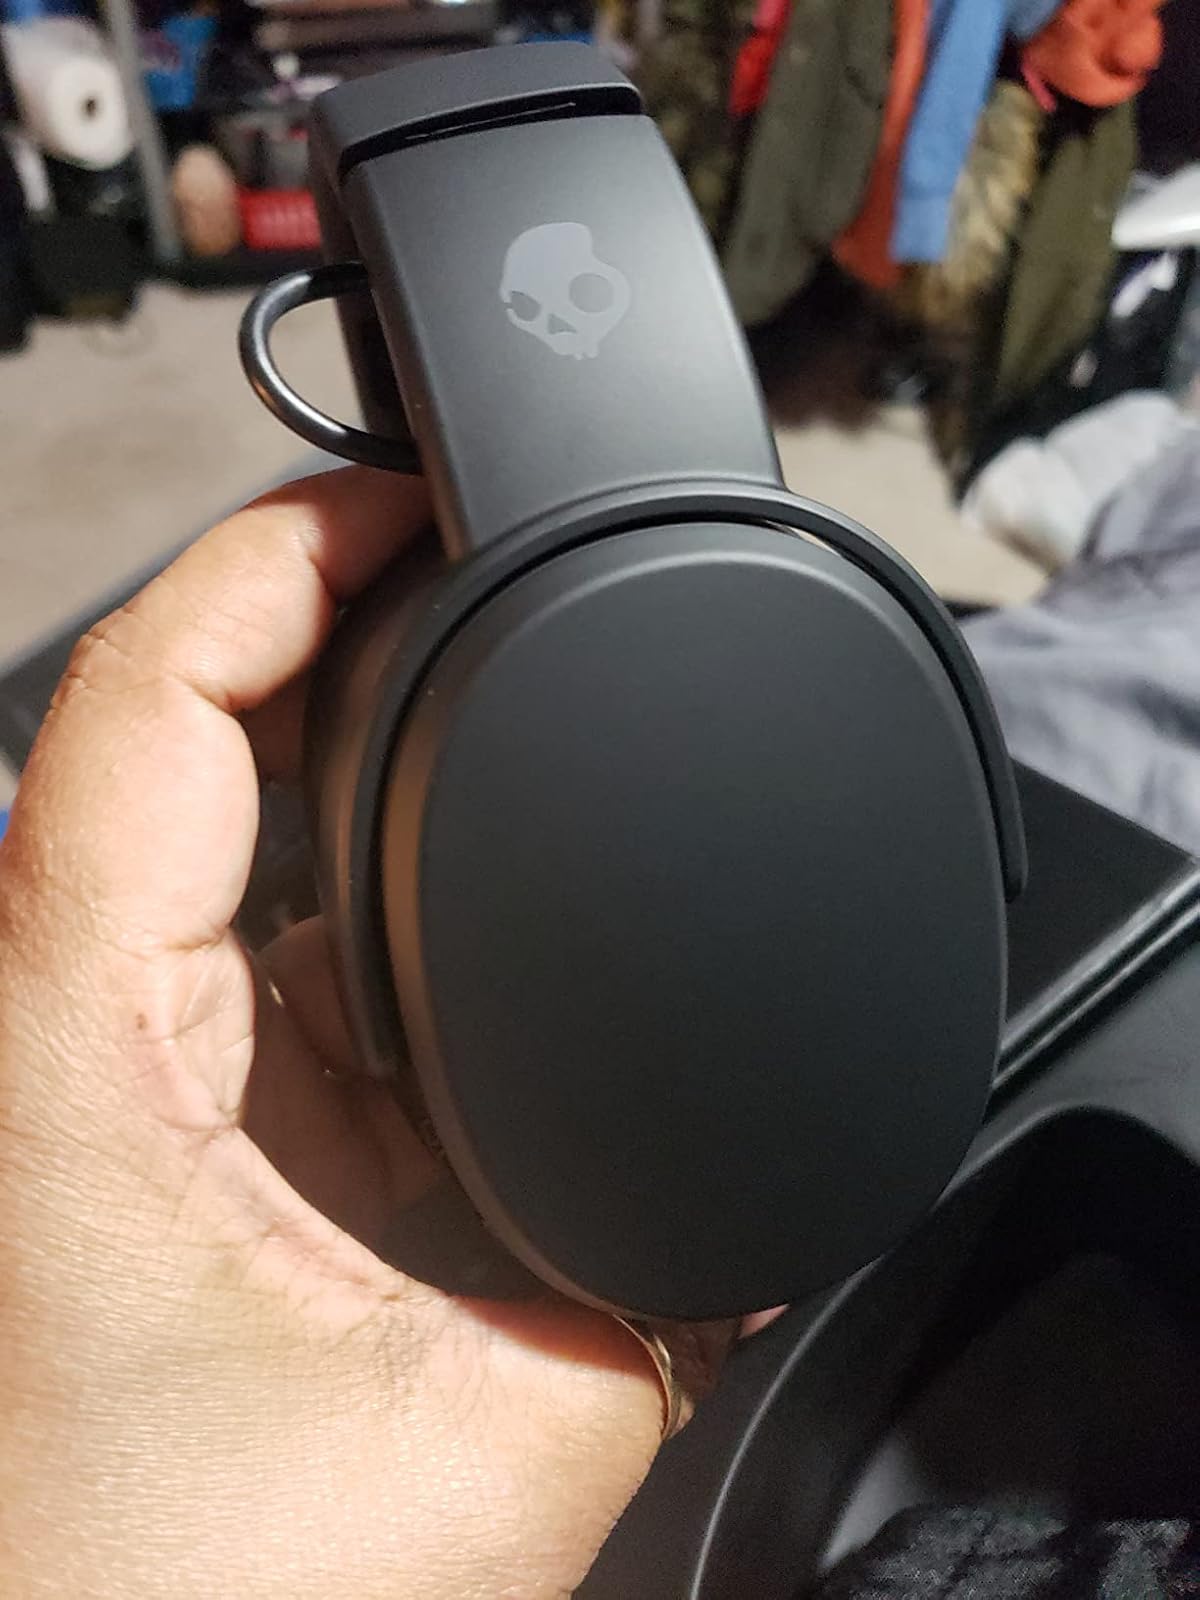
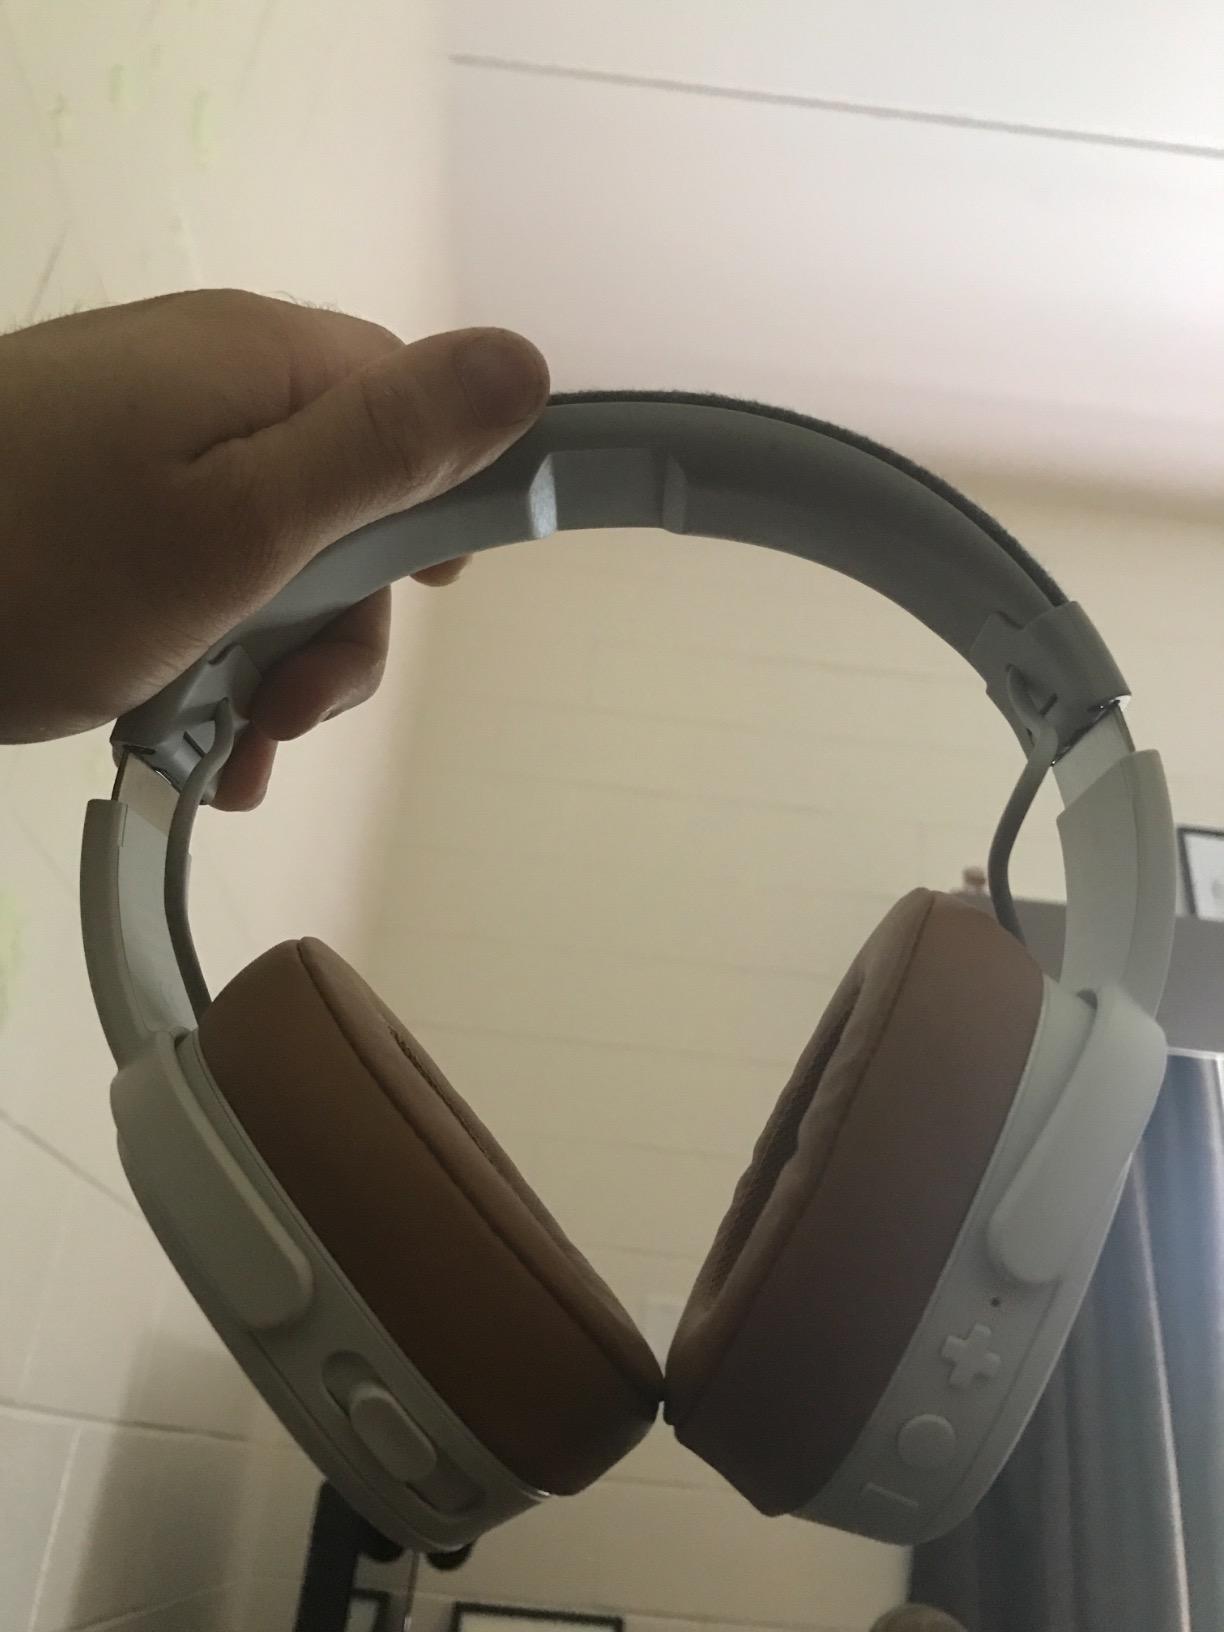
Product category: headphones
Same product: no